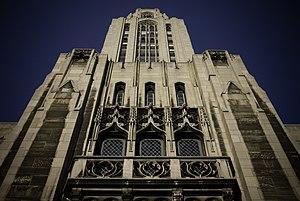
Un diaphragme est un élément mécanique interposé sur le trajet lumineux dans un instrument optique, il conditionne la quantité de lumière transmise ainsi que l'ouverture du système.